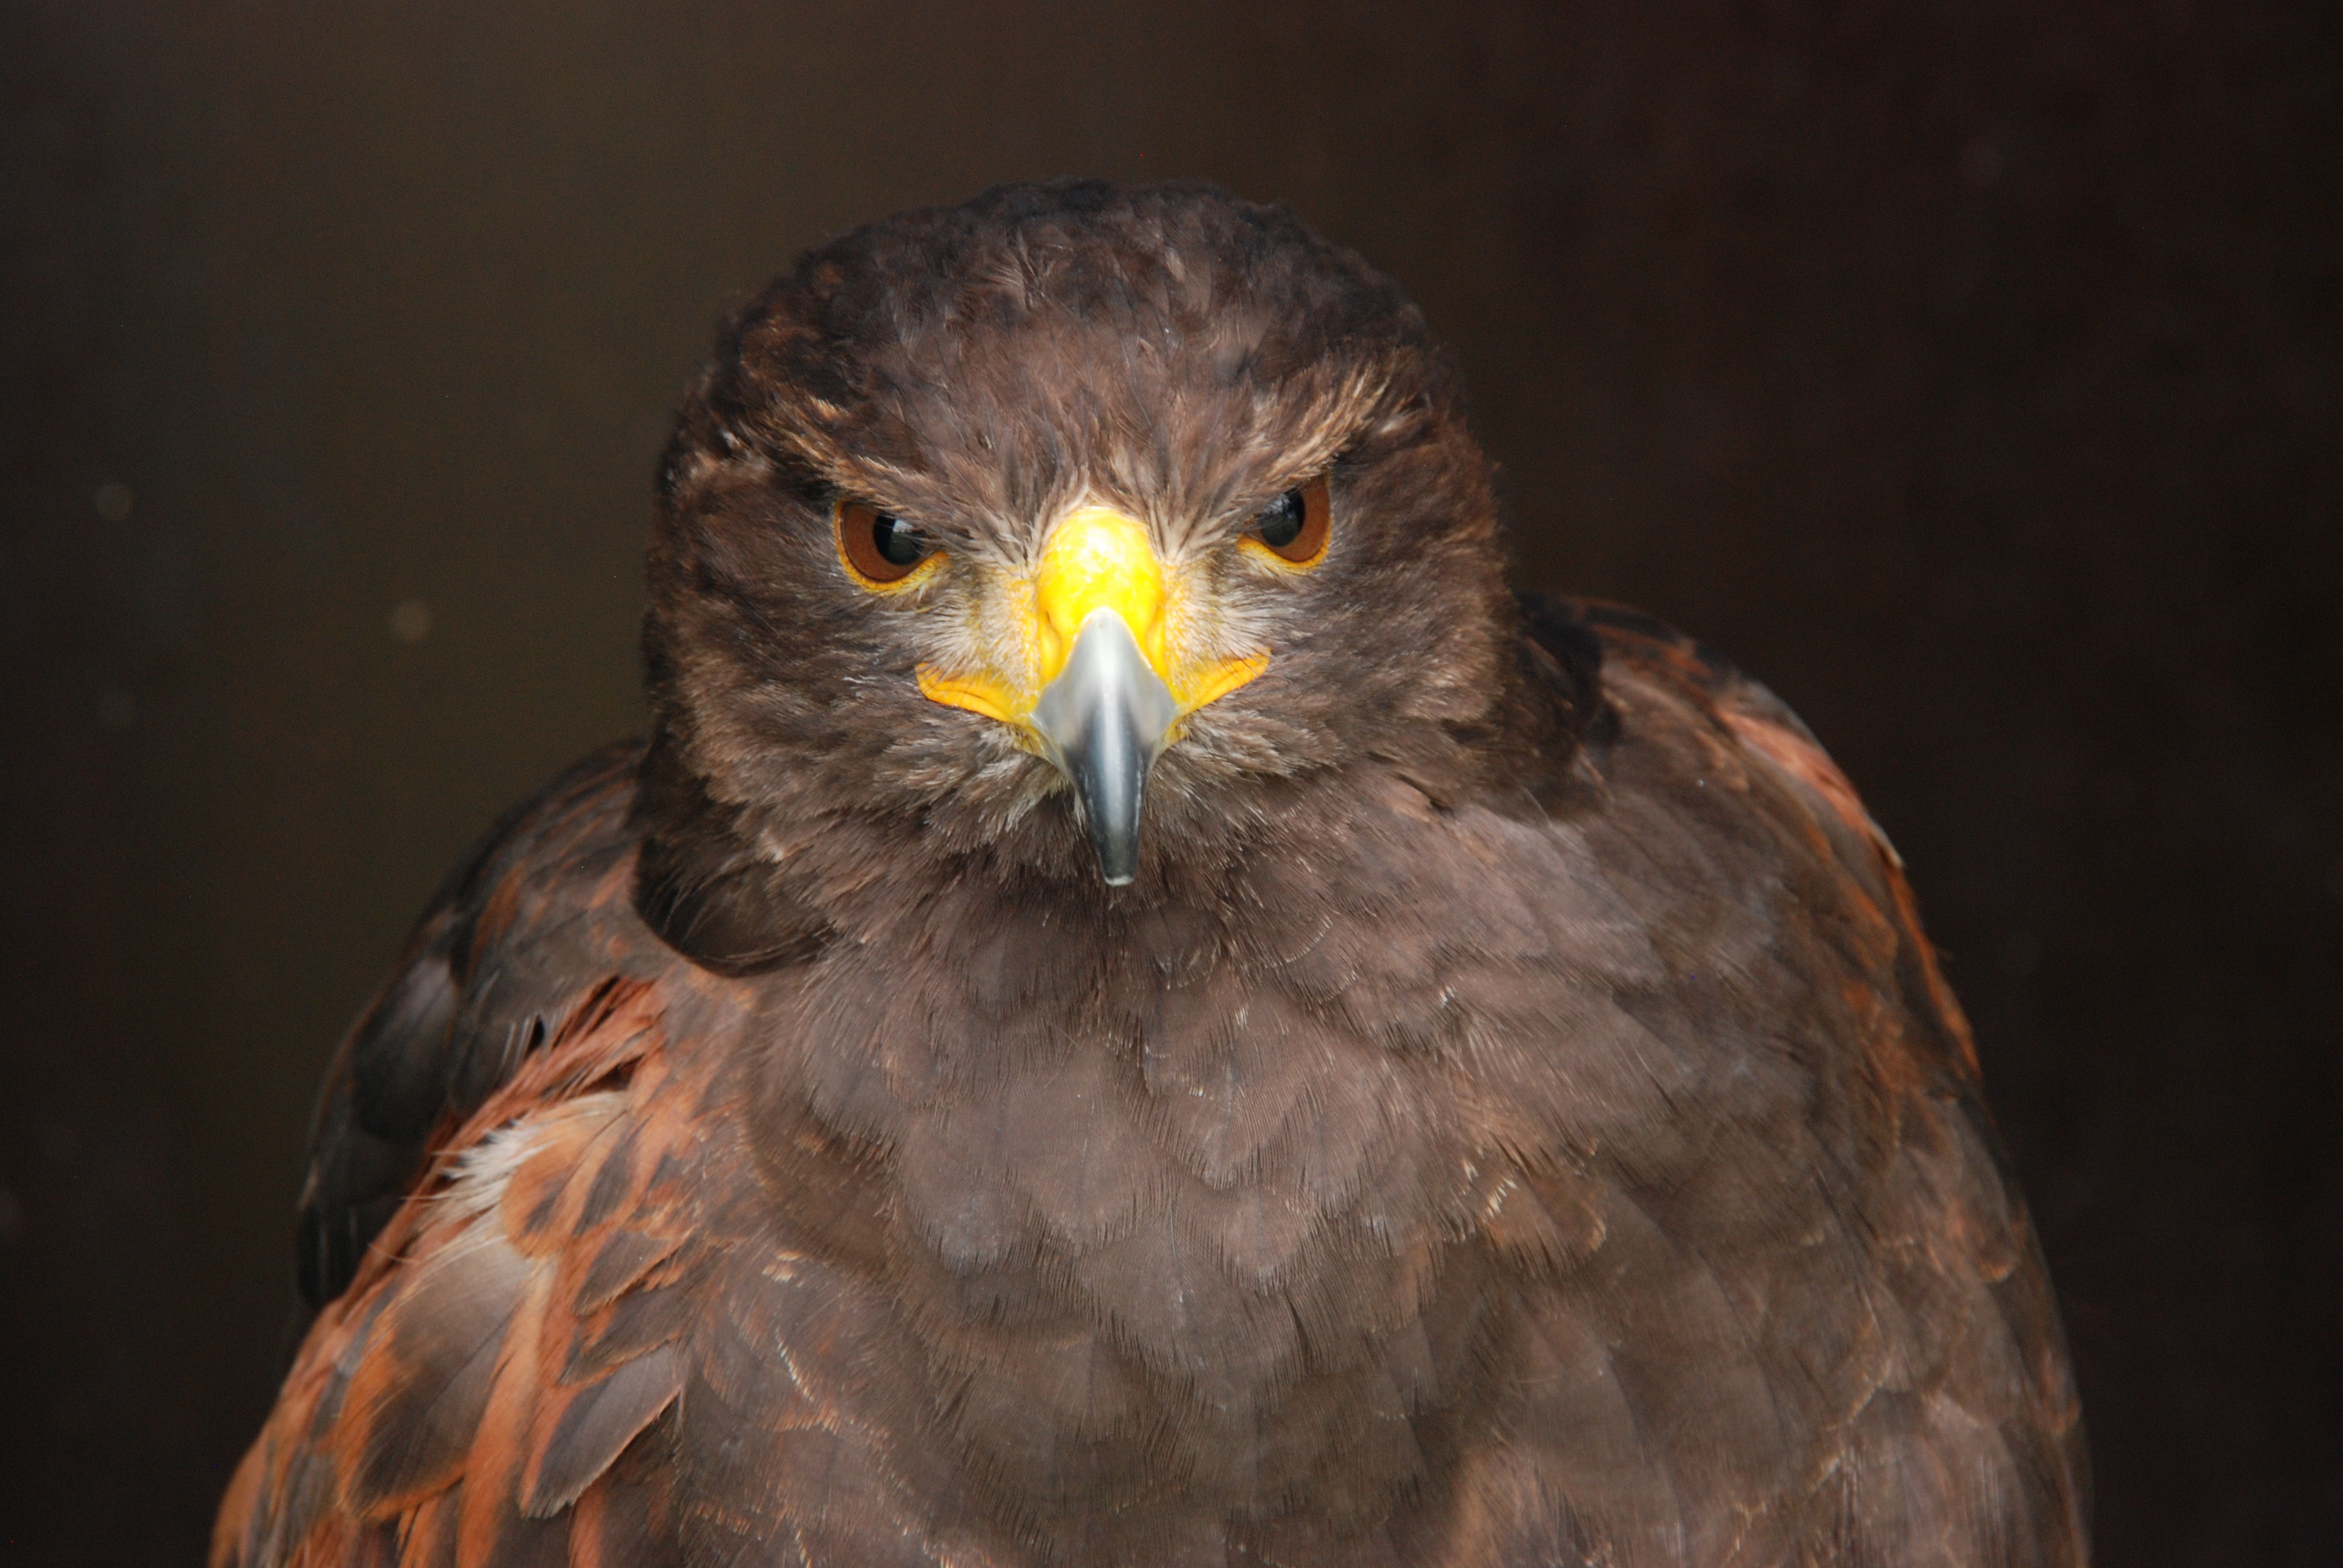
nature, bird, wing, wildlife, beak, eagle, owl, fauna, bird of prey, close up, eye, vertebrate, falcon, great grey owl, accipitriformes